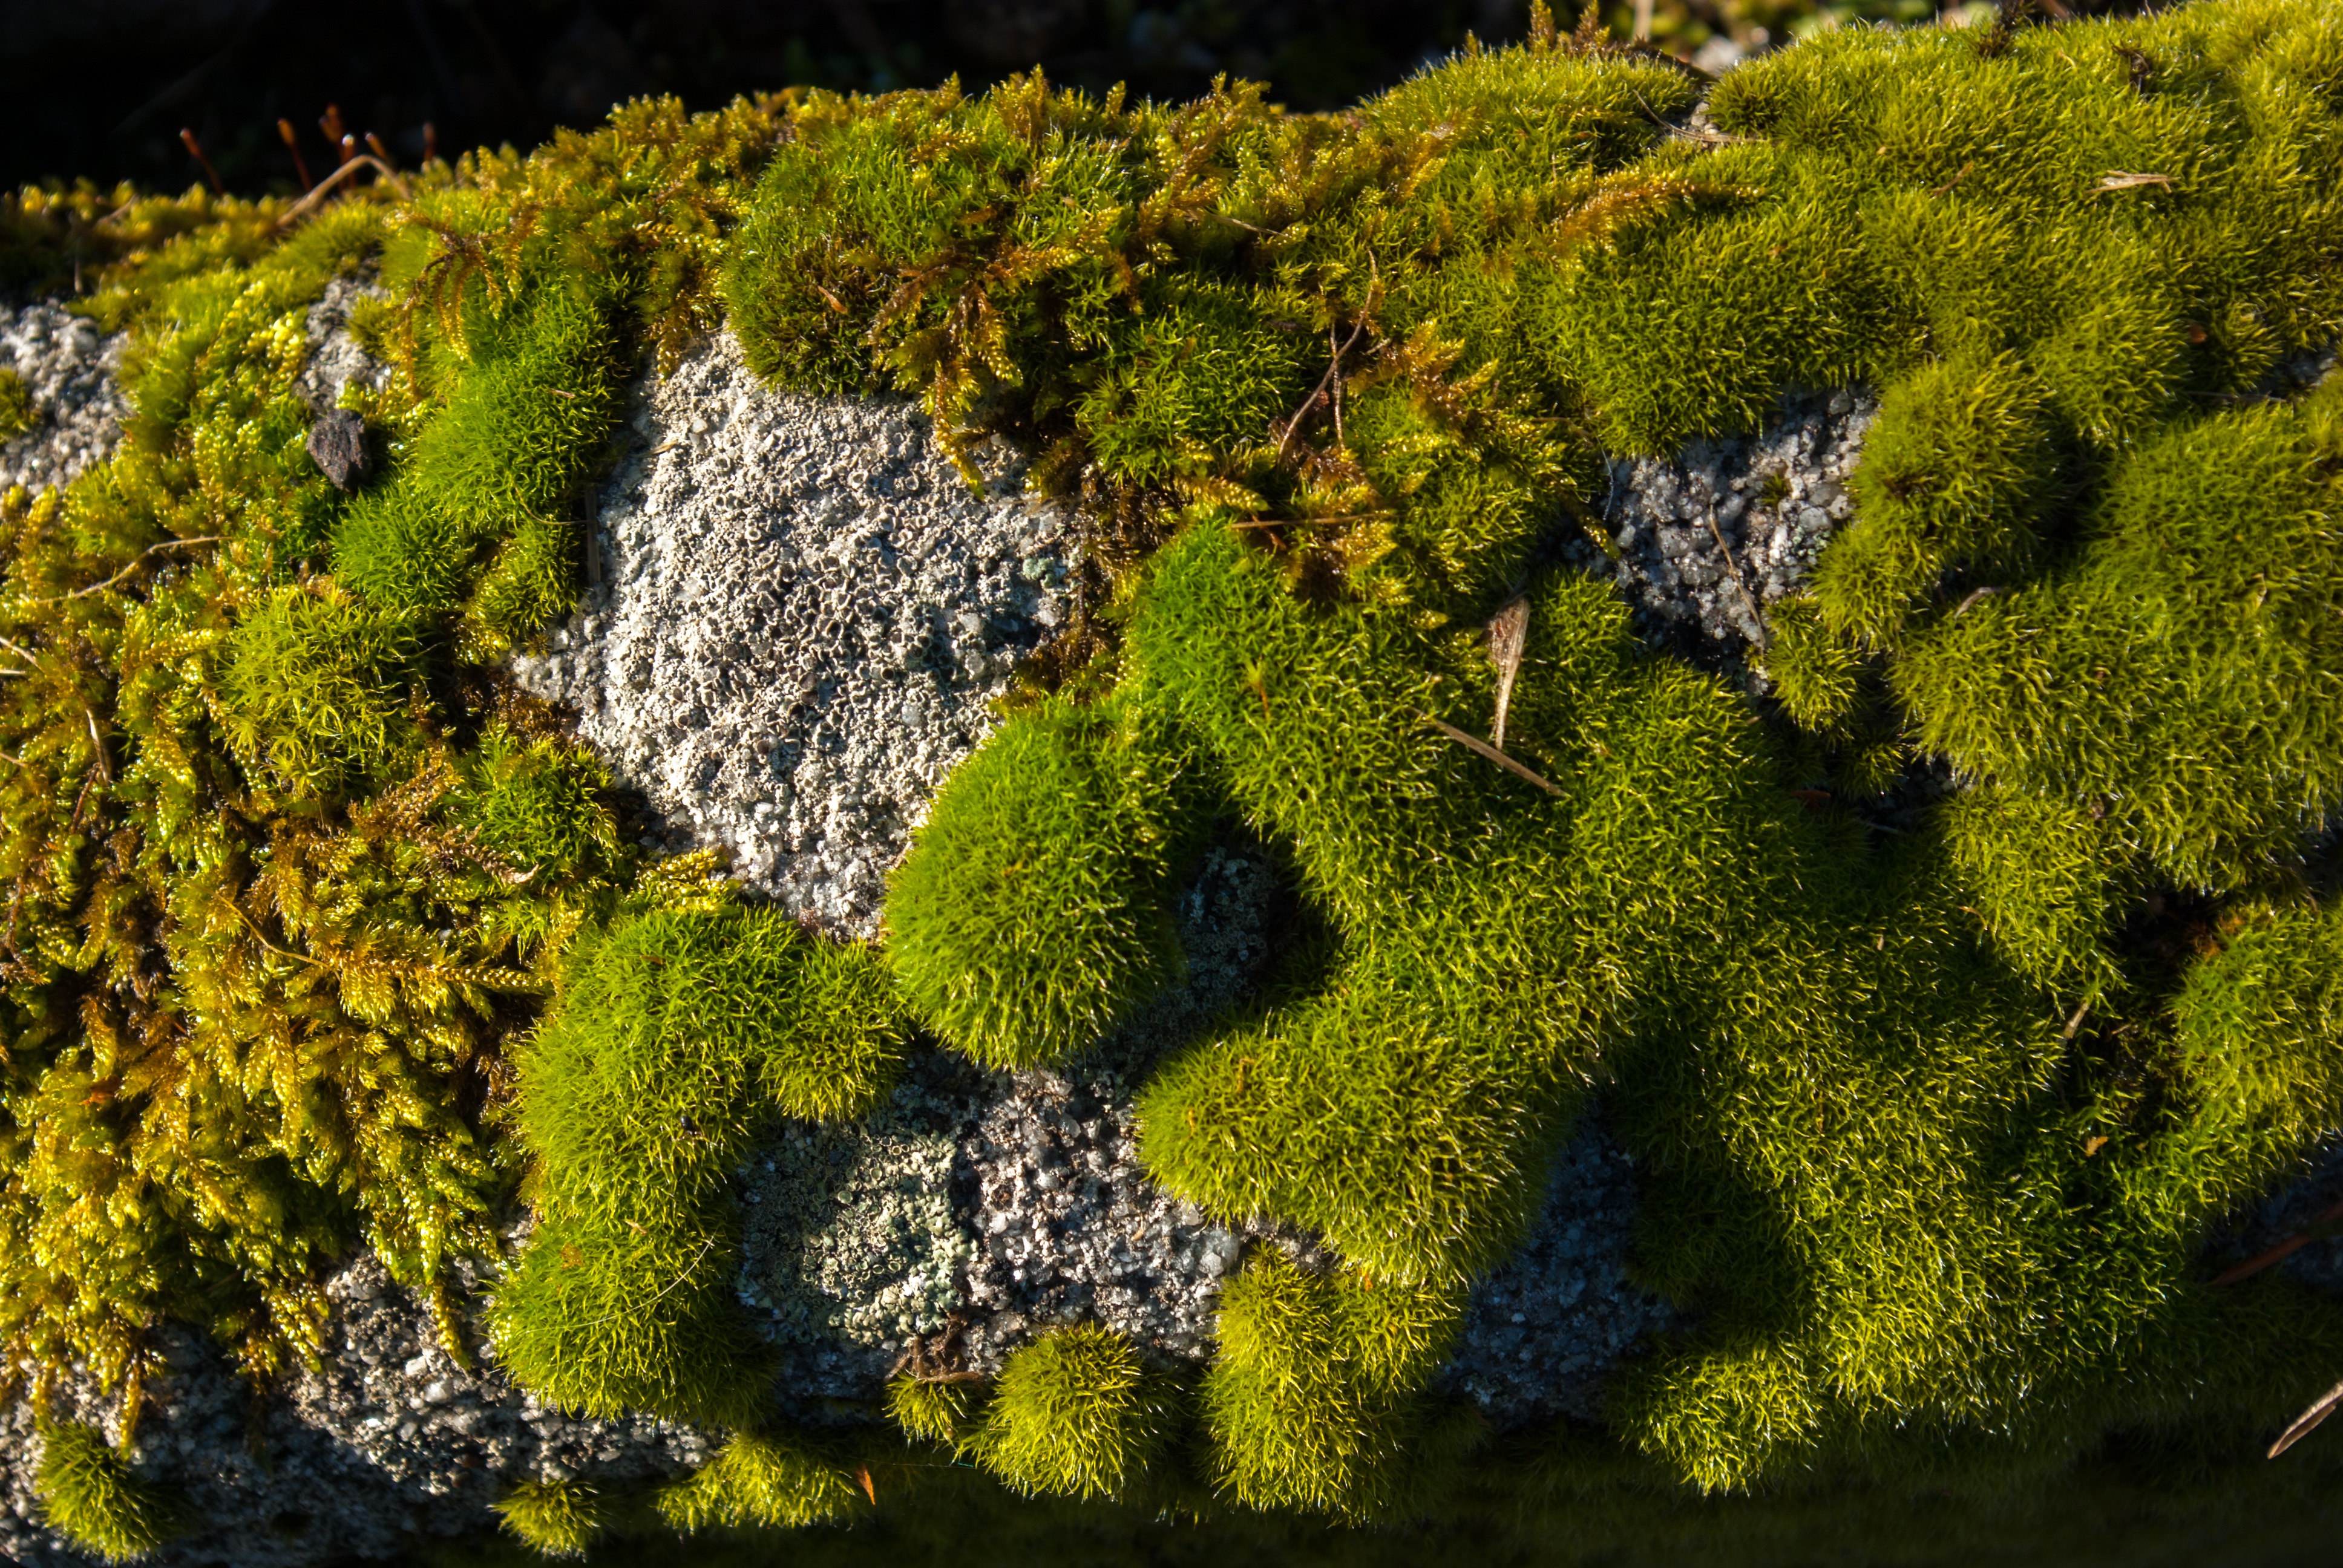
tree, nature, forest, outdoor, rock, plant, lawn, leaf, flower, stone, moss, green, autumn, botany, garden, terrain, flora, lichen, spruce, vegetation, shrub, woodland, aerial photography, woody plant, land plant, non vascular land plant